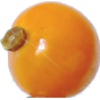
Label: physalis